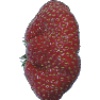
Label: strawberry_wedge